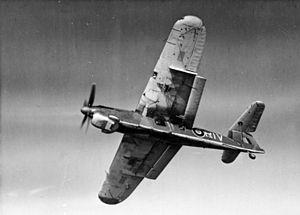
Le Fairey Barracuda est un bombardier-torpilleur/bombardier en piqué de l'aéronavale britannique, utilisé durant la Seconde Guerre mondiale. Il fut le premier appareil de ce type construit entièrement en métal. Destiné à remplacer les vieillissants biplans Fairey Swordfish et Fairey Albacore, il joua un rôle important dans l'attaque du cuirassé allemand Tirpitz et était connu pour son allure insolite lorsqu'il avait les ailes repliées.